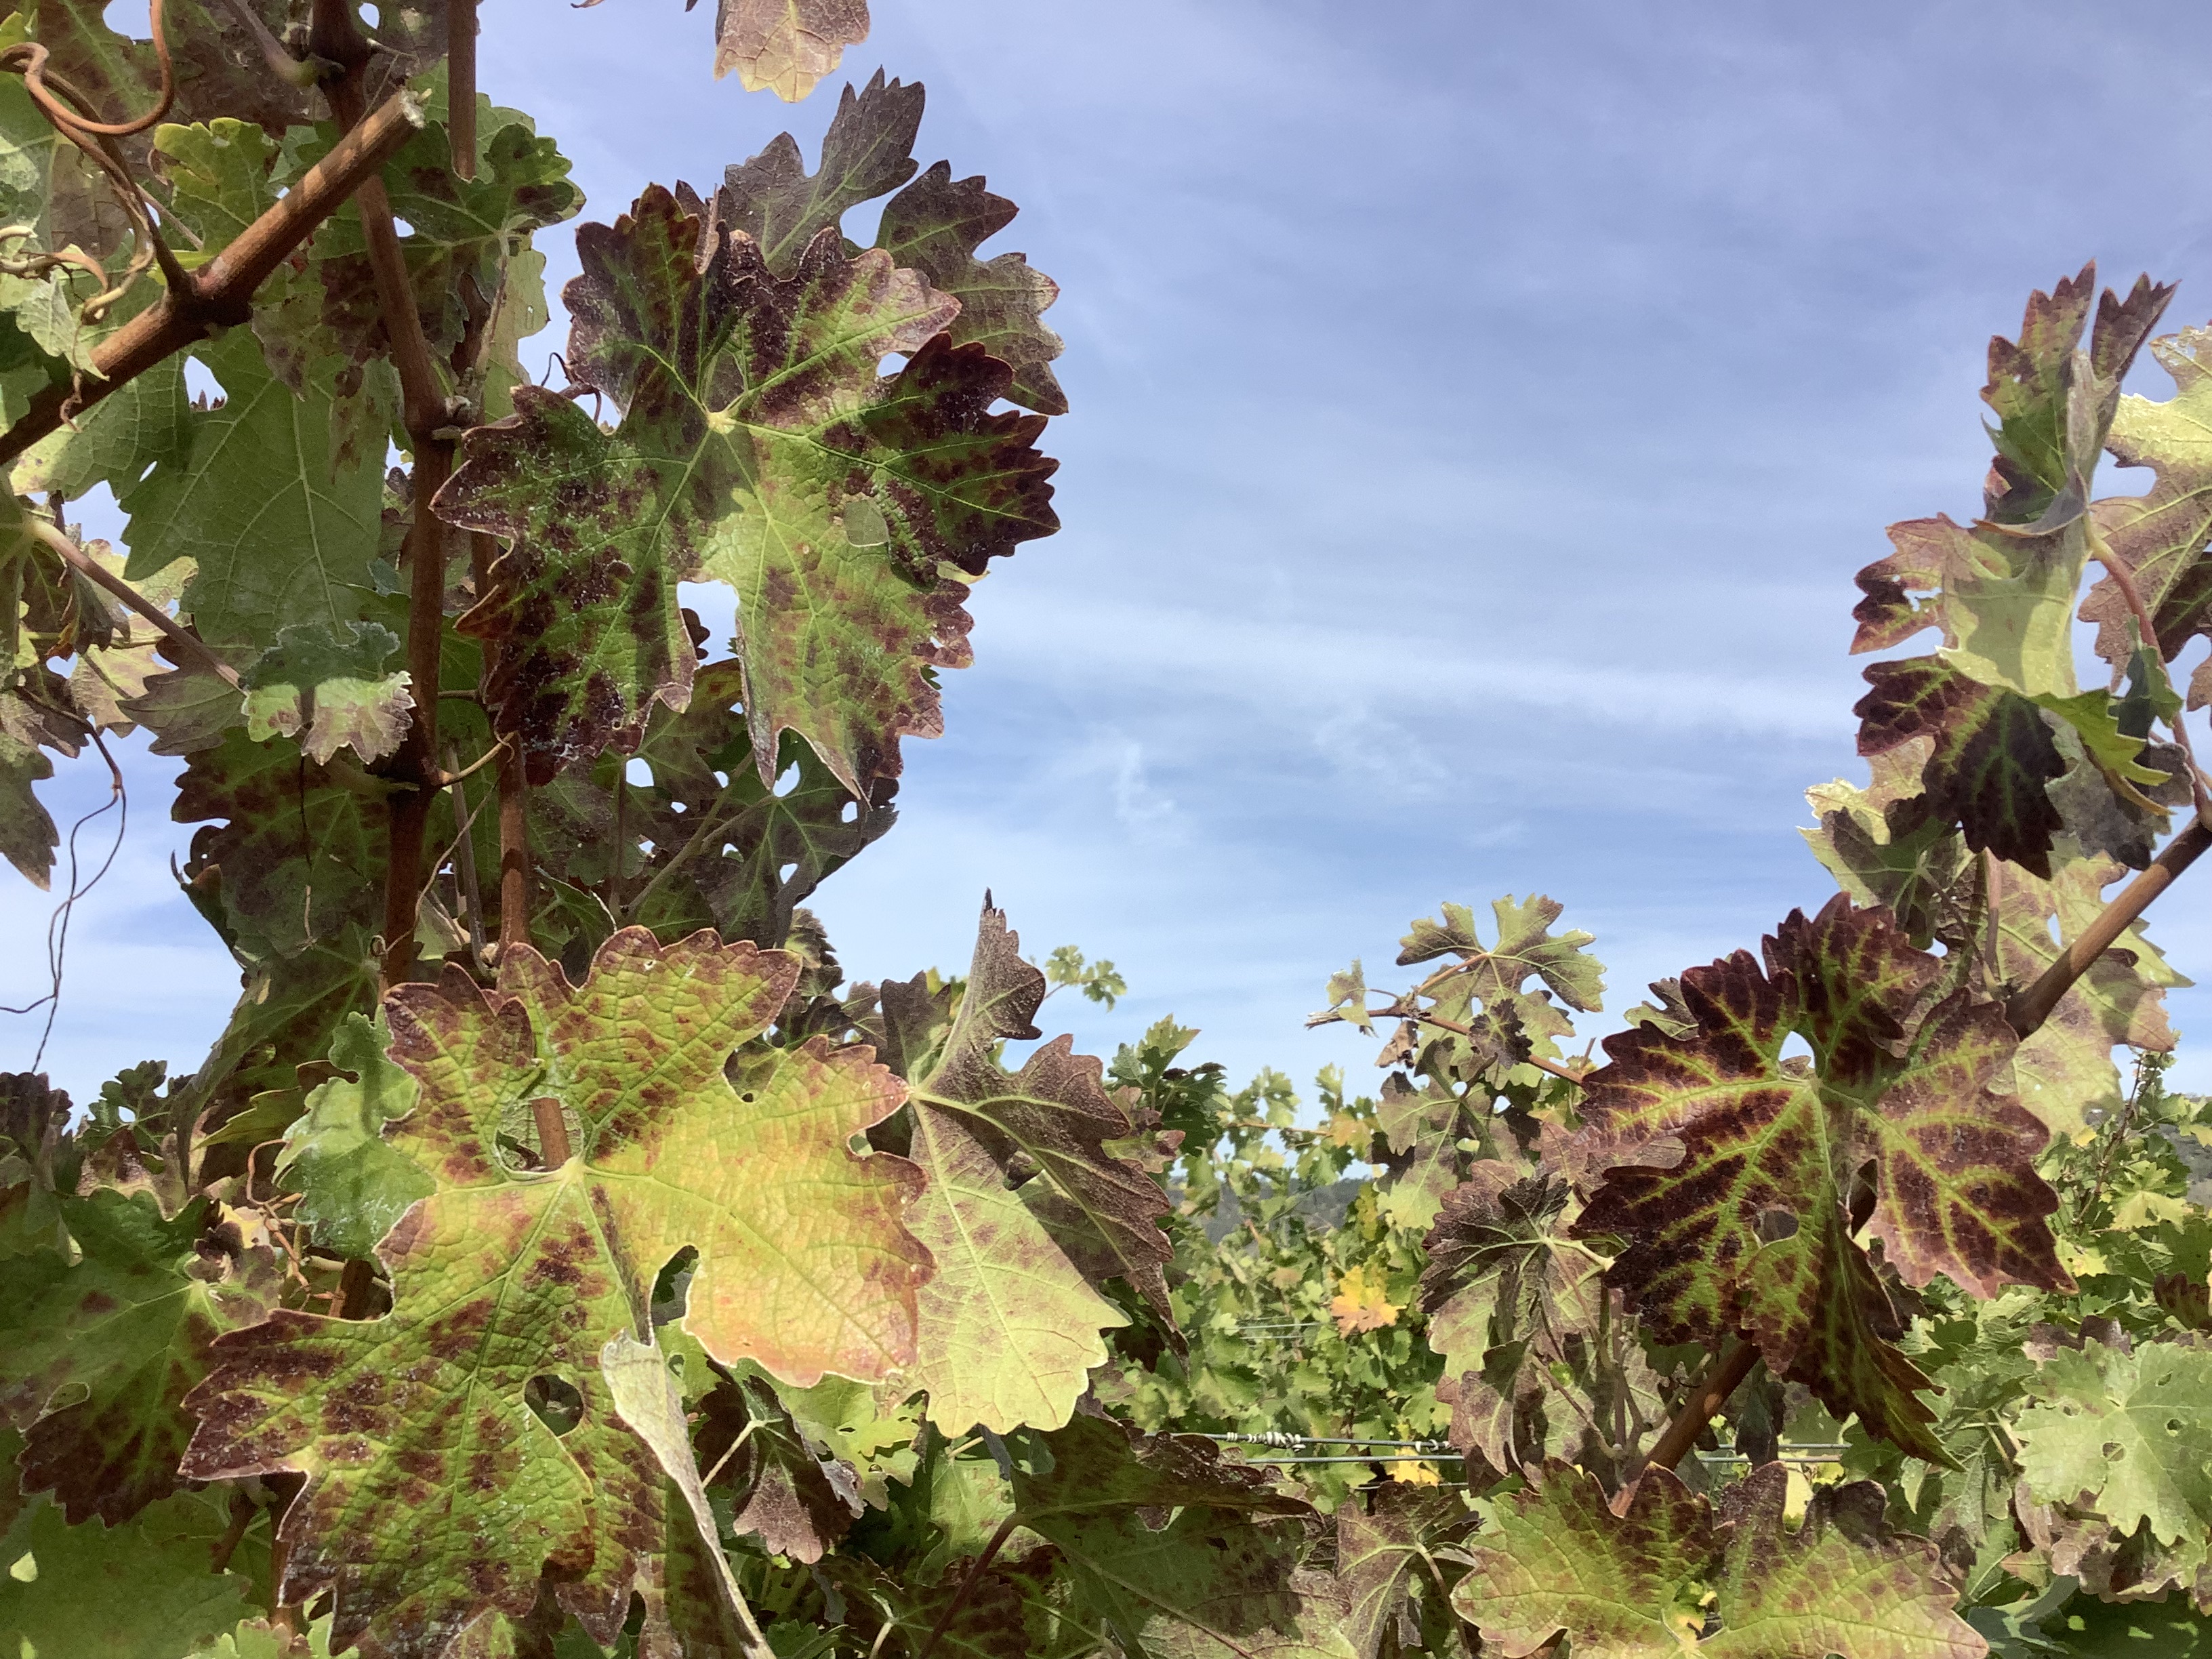
Label: Leafroll 3